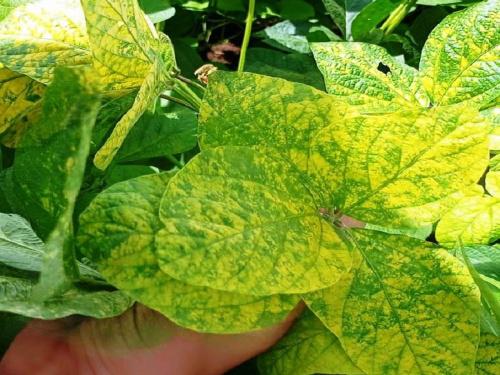
Plant: Soybean
Disease: soybean mosaic